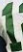
Number: 1